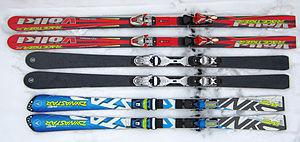
Le ski alpin est un accessoire de longueur variable, généralement de la taille de l'utilisateur, d'une largeur équivalente à celle du pied humain mais parfois beaucoup plus large selon l'utilisation et possédant un cambre. La semelle est d'aspect lisse, semi-rigide mais peut comporter une rainure en son centre. Le ski est fixé à la chaussure par une fixation réglable garantissant le déchaussage en cas de chute, permettant ainsi à une personne de skier, c'est-à-dire de glisser sur un matériau à faible frottement comme la neige. Il s'utilise le plus souvent par paire, mais il n'est pourtant que très rarement latéralisé.